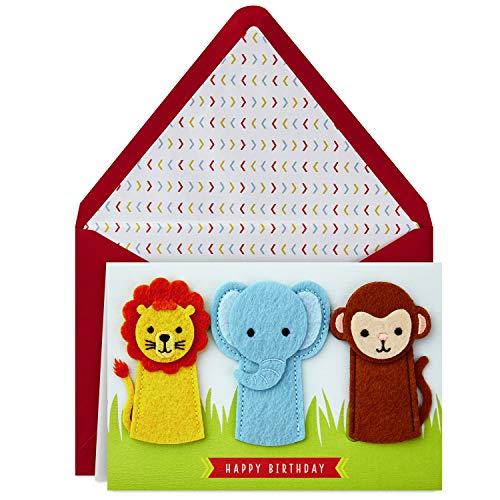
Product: Hallmark Signature Birthday Card with Removable Finger Puppets for Kids (Jungle Animals)
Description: Wish your favorite kid a very happy birthday with a fun birthday card and gift combo.
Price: $6.91
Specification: ASIN:B07K3LS6FL|ShippingWeight:1.6ounces|DateFirstAvailable:January25,2019